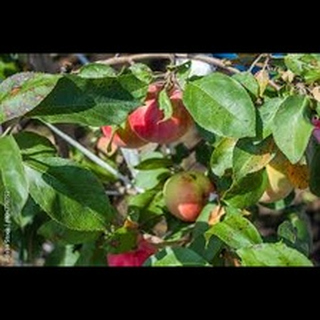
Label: wheat_tan_spot